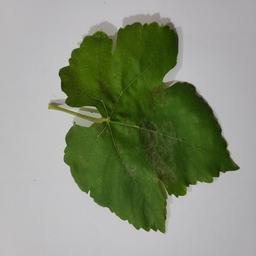
Label: Powdery Mildew